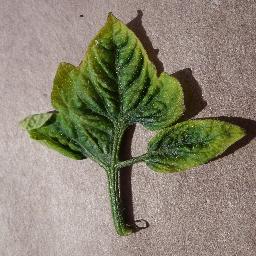
Label: Tomato___Tomato_Yellow_Leaf_Curl_Virus